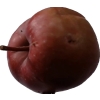
Label: Apple 18